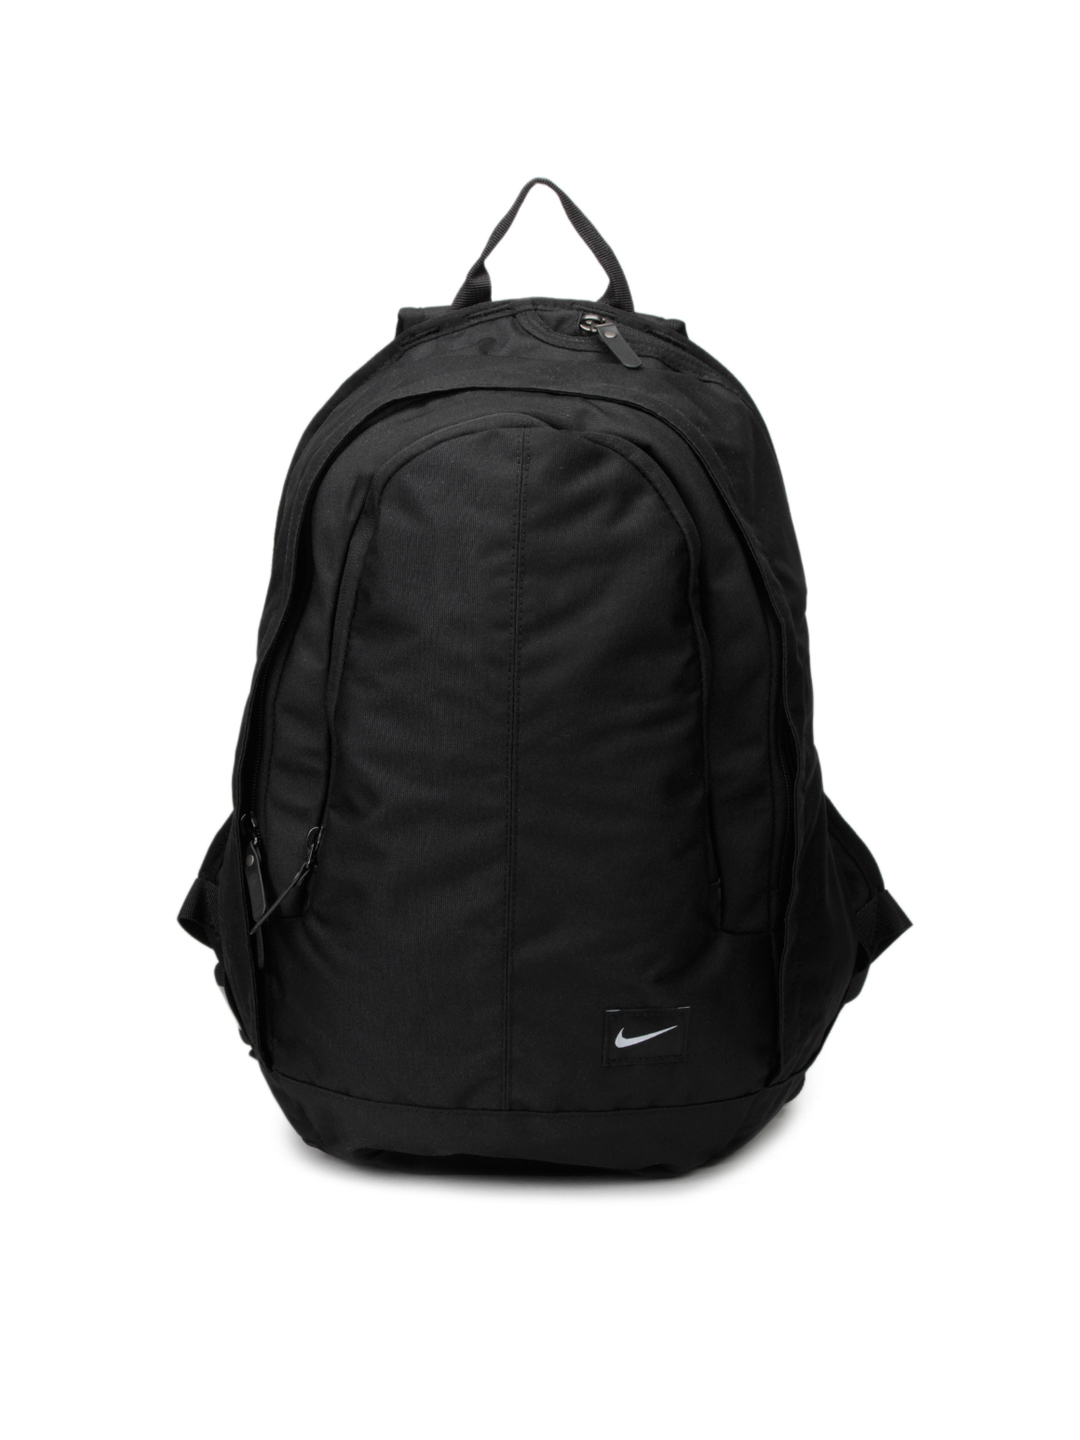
Nike Unisex Black Backpack
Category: Accessories / Bags / Backpacks
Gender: Unisex
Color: Black
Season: Winter 2012
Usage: Casual